Les Misérables (1925 film)

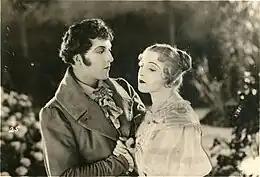
François Rozet and Sandra Milovanoff in "Les Misérables"

The American premiere took place in the Forrest Theatre, Philadelphia to an invite-only audience on 24th June 1926, followed by a similar showing in Washington, D.C. the following day.